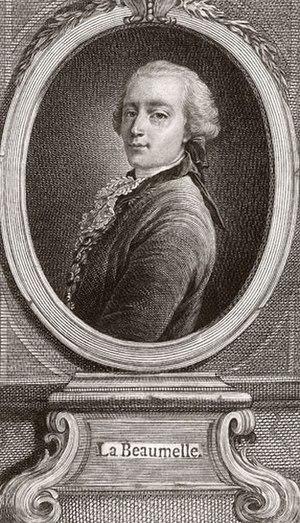
Portrait de Laurent Angliviel de La Beaumelle (1727-1773)